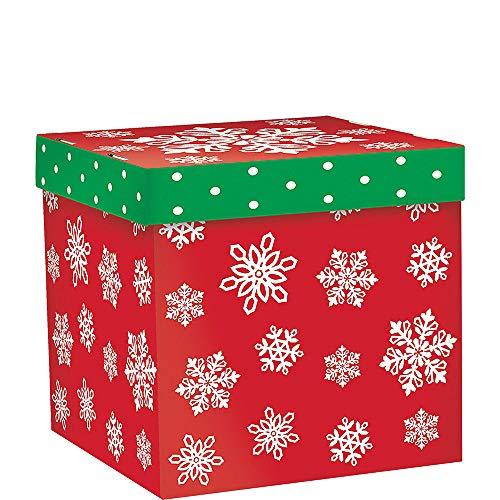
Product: Modern Prints Assorted Pop Up Boxes For Christmas Gifts And Giveaways, 3 Ct. | Party Accessory
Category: Home & Kitchen | Wall Art | Posters & Prints
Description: Multicolored cardstock gift boxes.
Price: $6.48
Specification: ProductDimensions:19.8x15.8x0.5inches|ItemWeight:1pounds|ShippingWeight:2.35pounds(Viewshippingratesandpolicies)|DomesticShipping:ItemcanbeshippedwithinU.S.|InternationalShipping:ThisitemcanbeshippedtoselectcountriesoutsideoftheU.S.LearnMore|ASIN:B017HW0U9E|Itemmodelnumber:260080|Manufacturerrecommendedage:4-12years